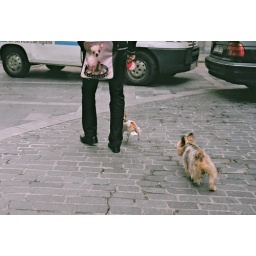
Chihuahua dog and bag followed by a non-Chihuahua